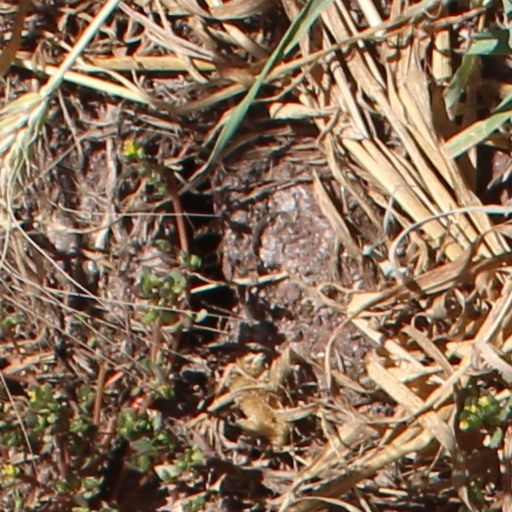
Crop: wheat